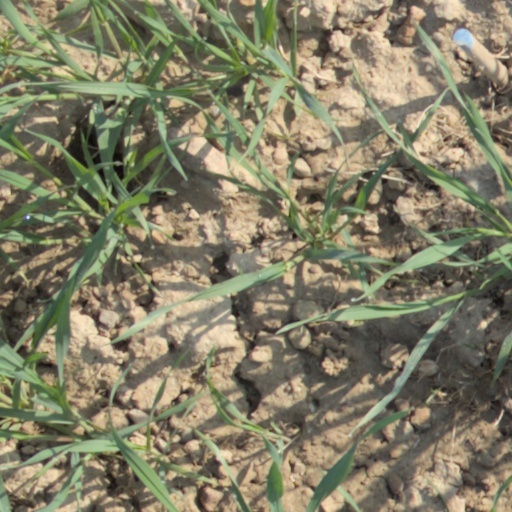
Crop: wheat